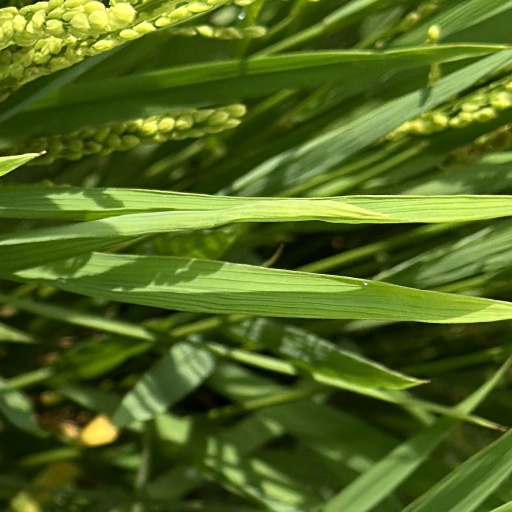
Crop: rice